Middlefield Collegiate Institute

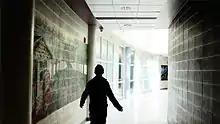
One of MCI's several art filled hallways

In 2009, Middlefield had its first major expansion, building a tech wing with six new classrooms in the Southern Wing. It houses the Auto, Construction, Hairstyling tech classes, and some Applied English classes and Communication Tech classes.